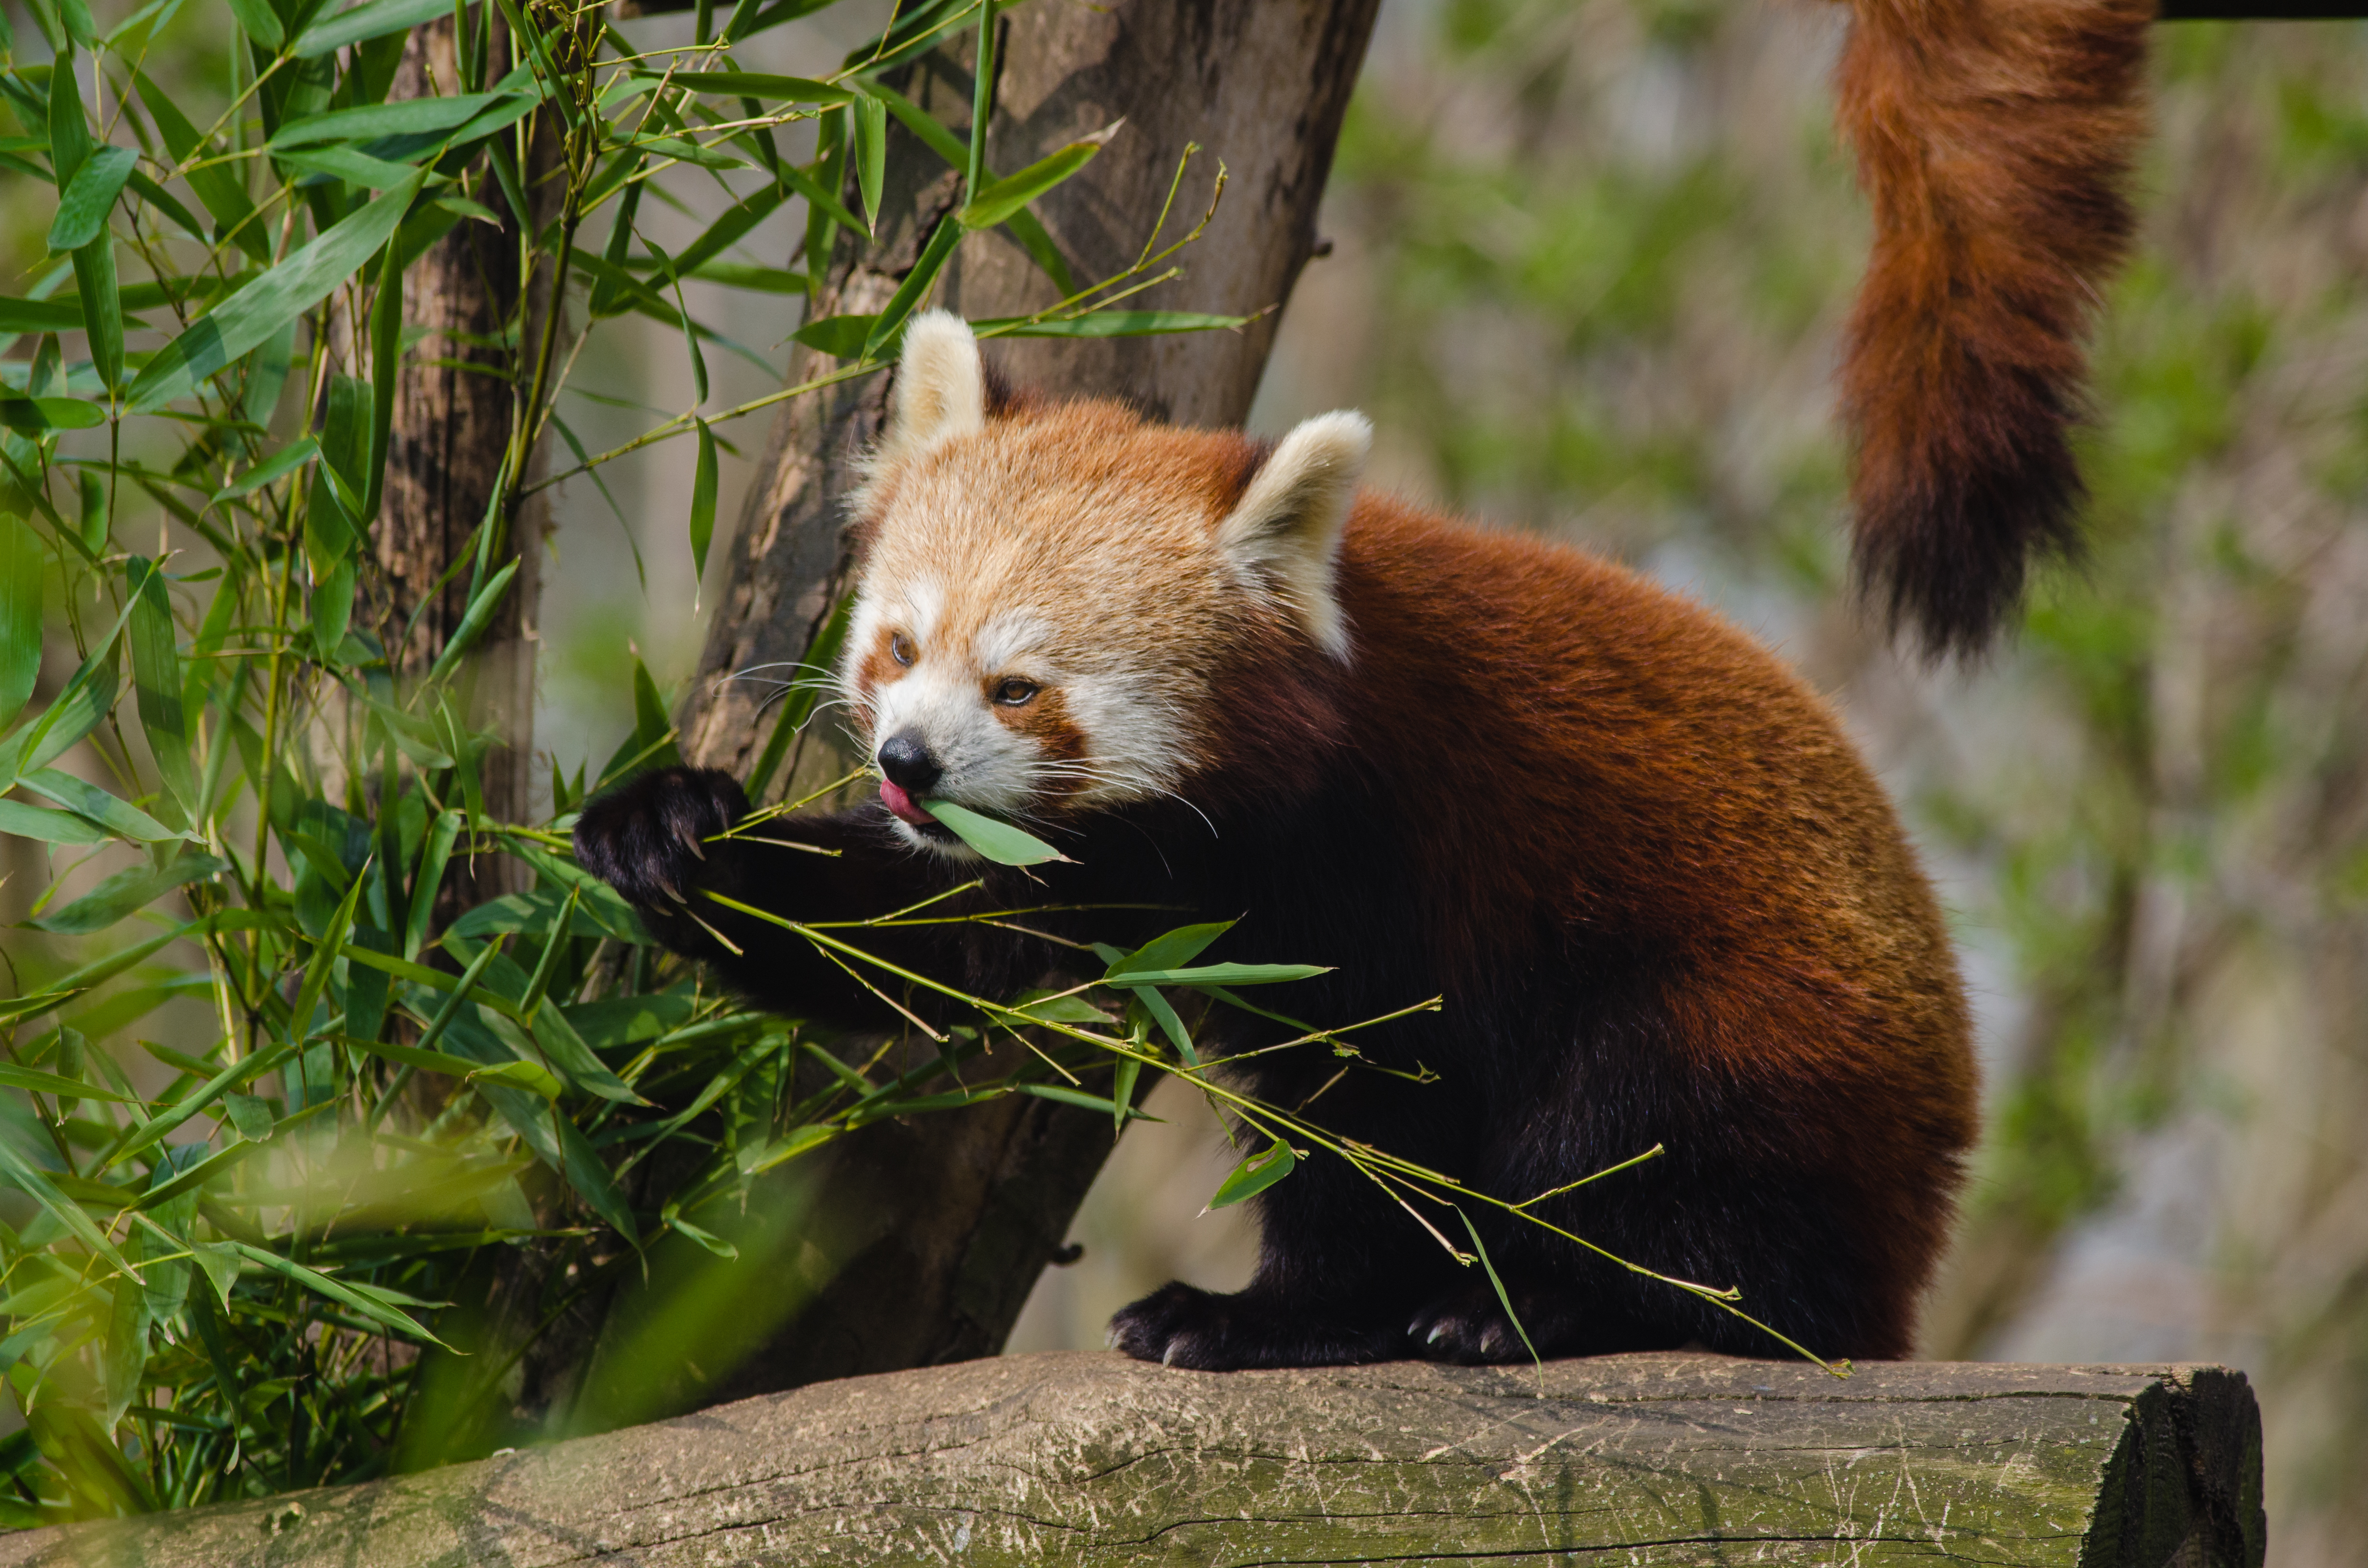
tree, bokeh, animal, cute, bear, wildlife, zoo, red, mammal, nikon, fauna, red panda, panda, whiskers, endangered, vertebrate, germany, deutschland, baum, adorable, tele, d7000, roter, kleiner, niedlich, species, tierpark, bedroht